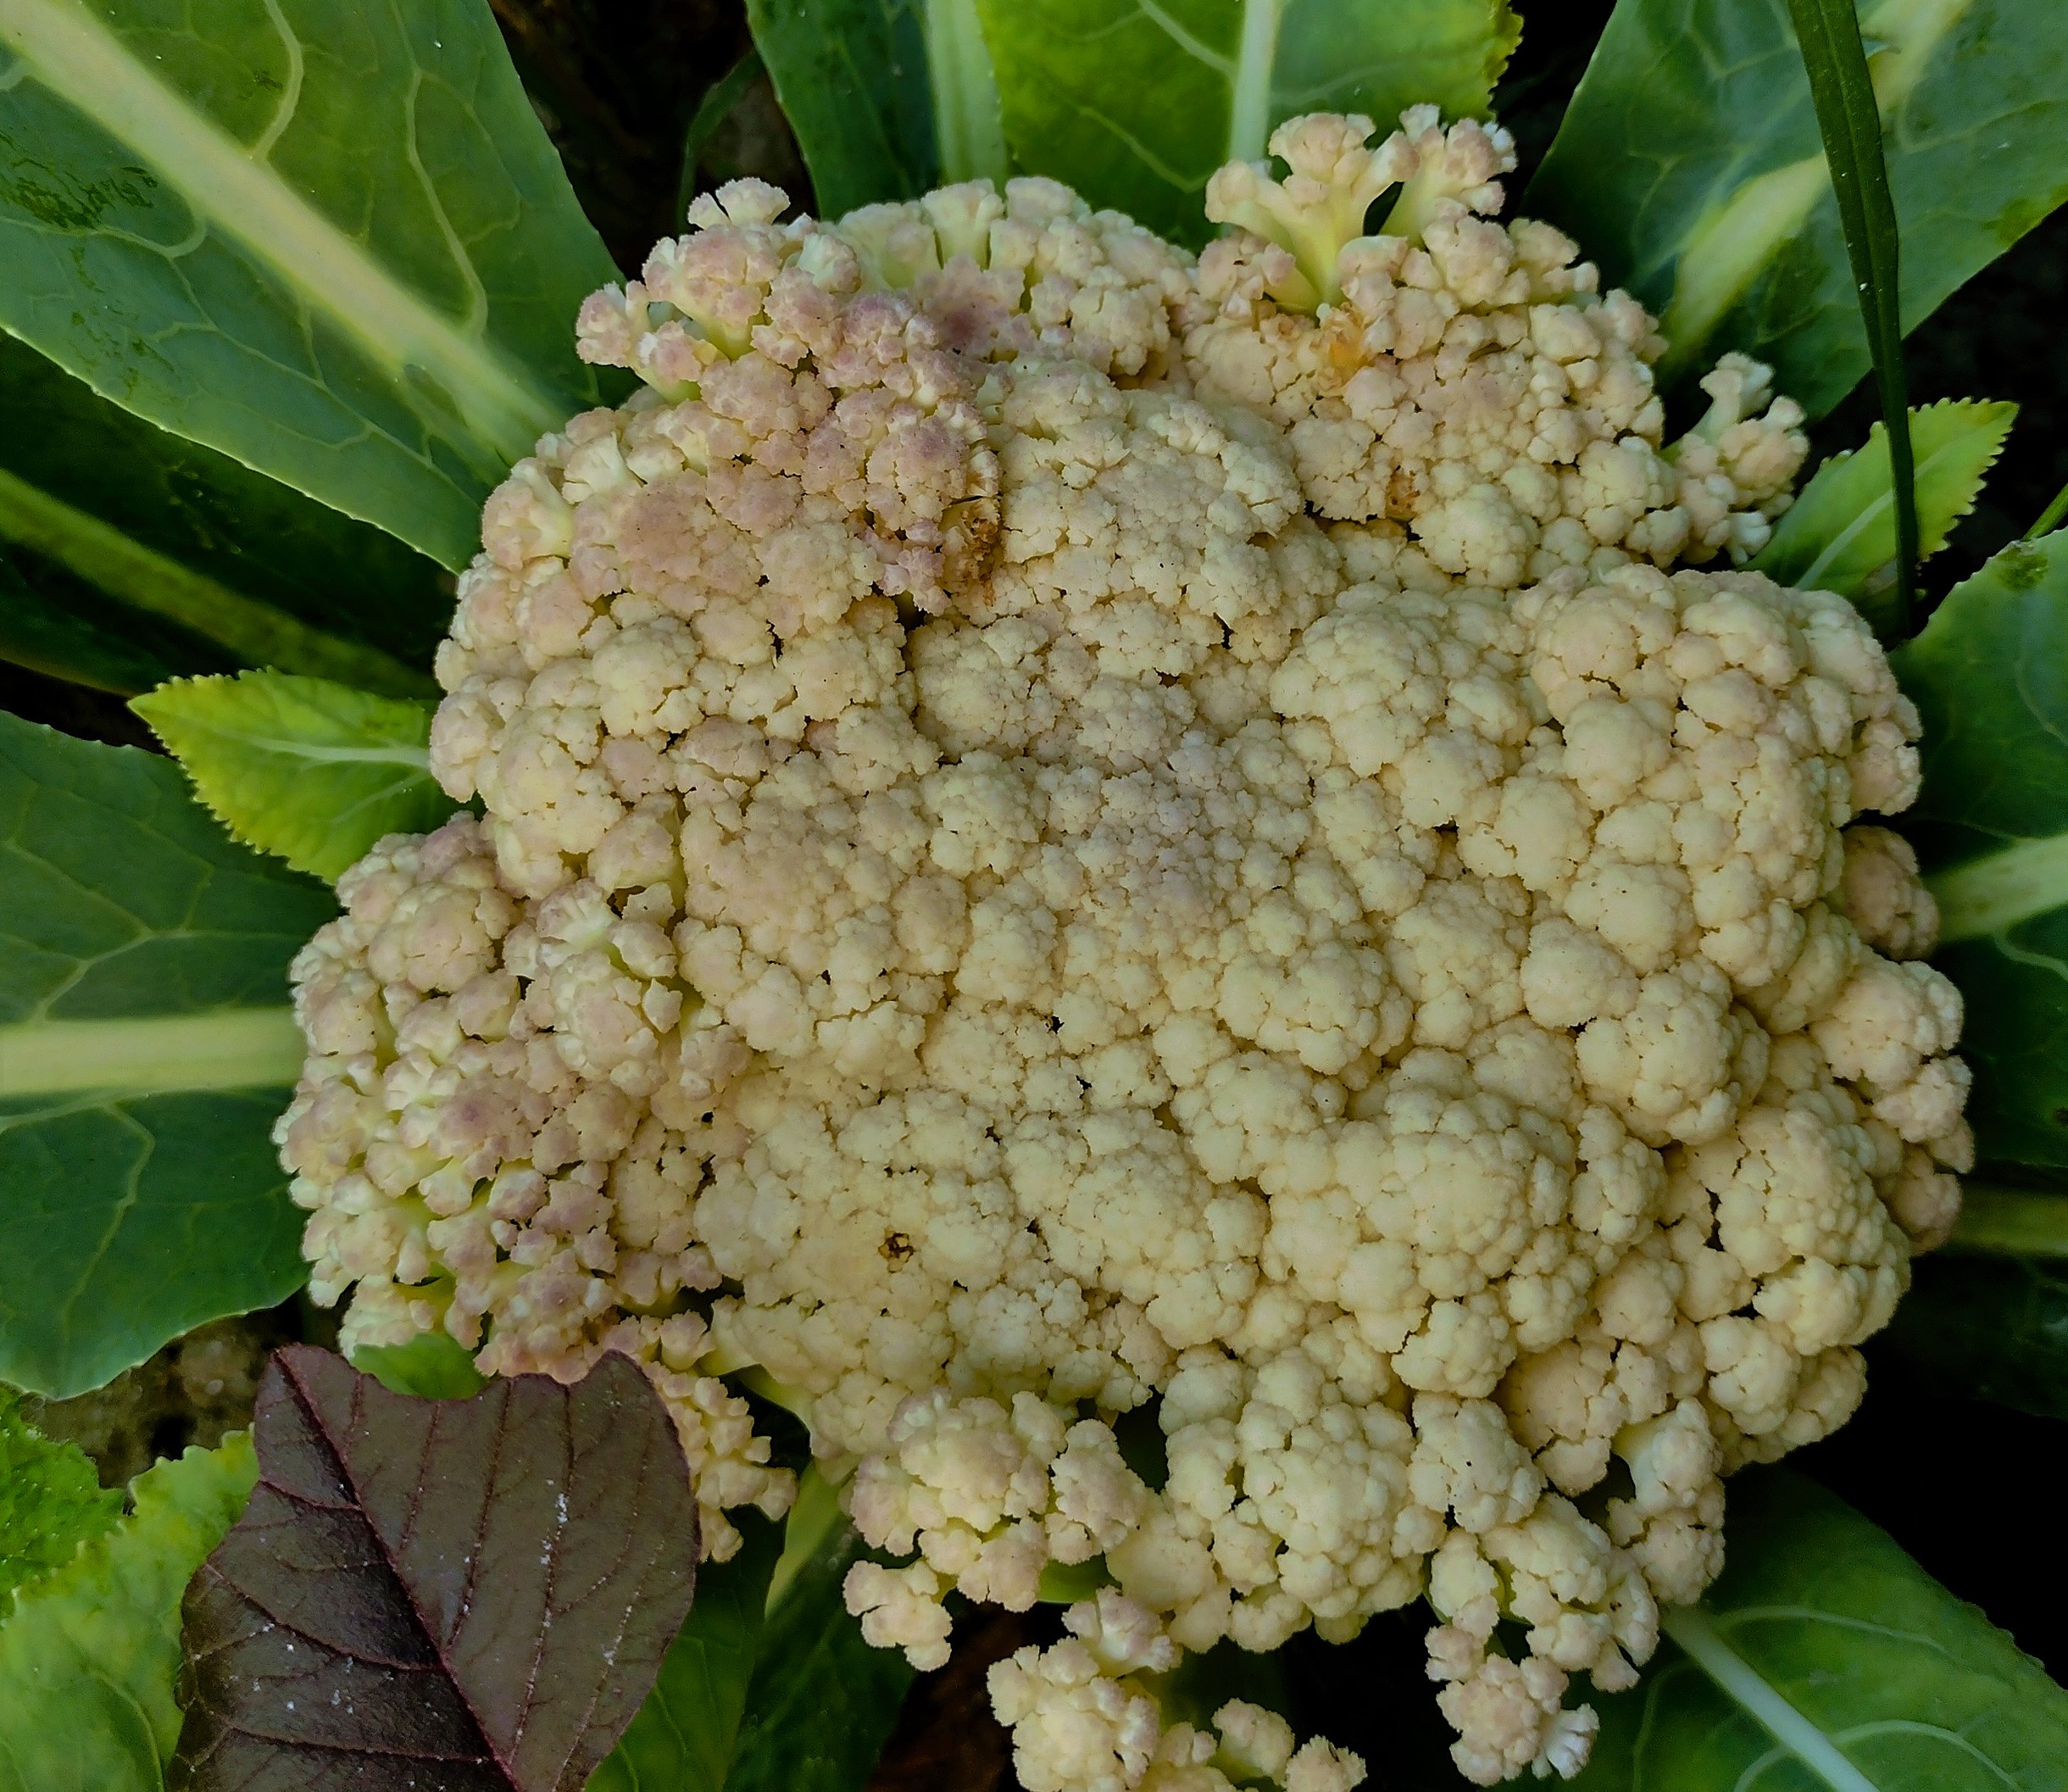
Label: Bacterial spot rot